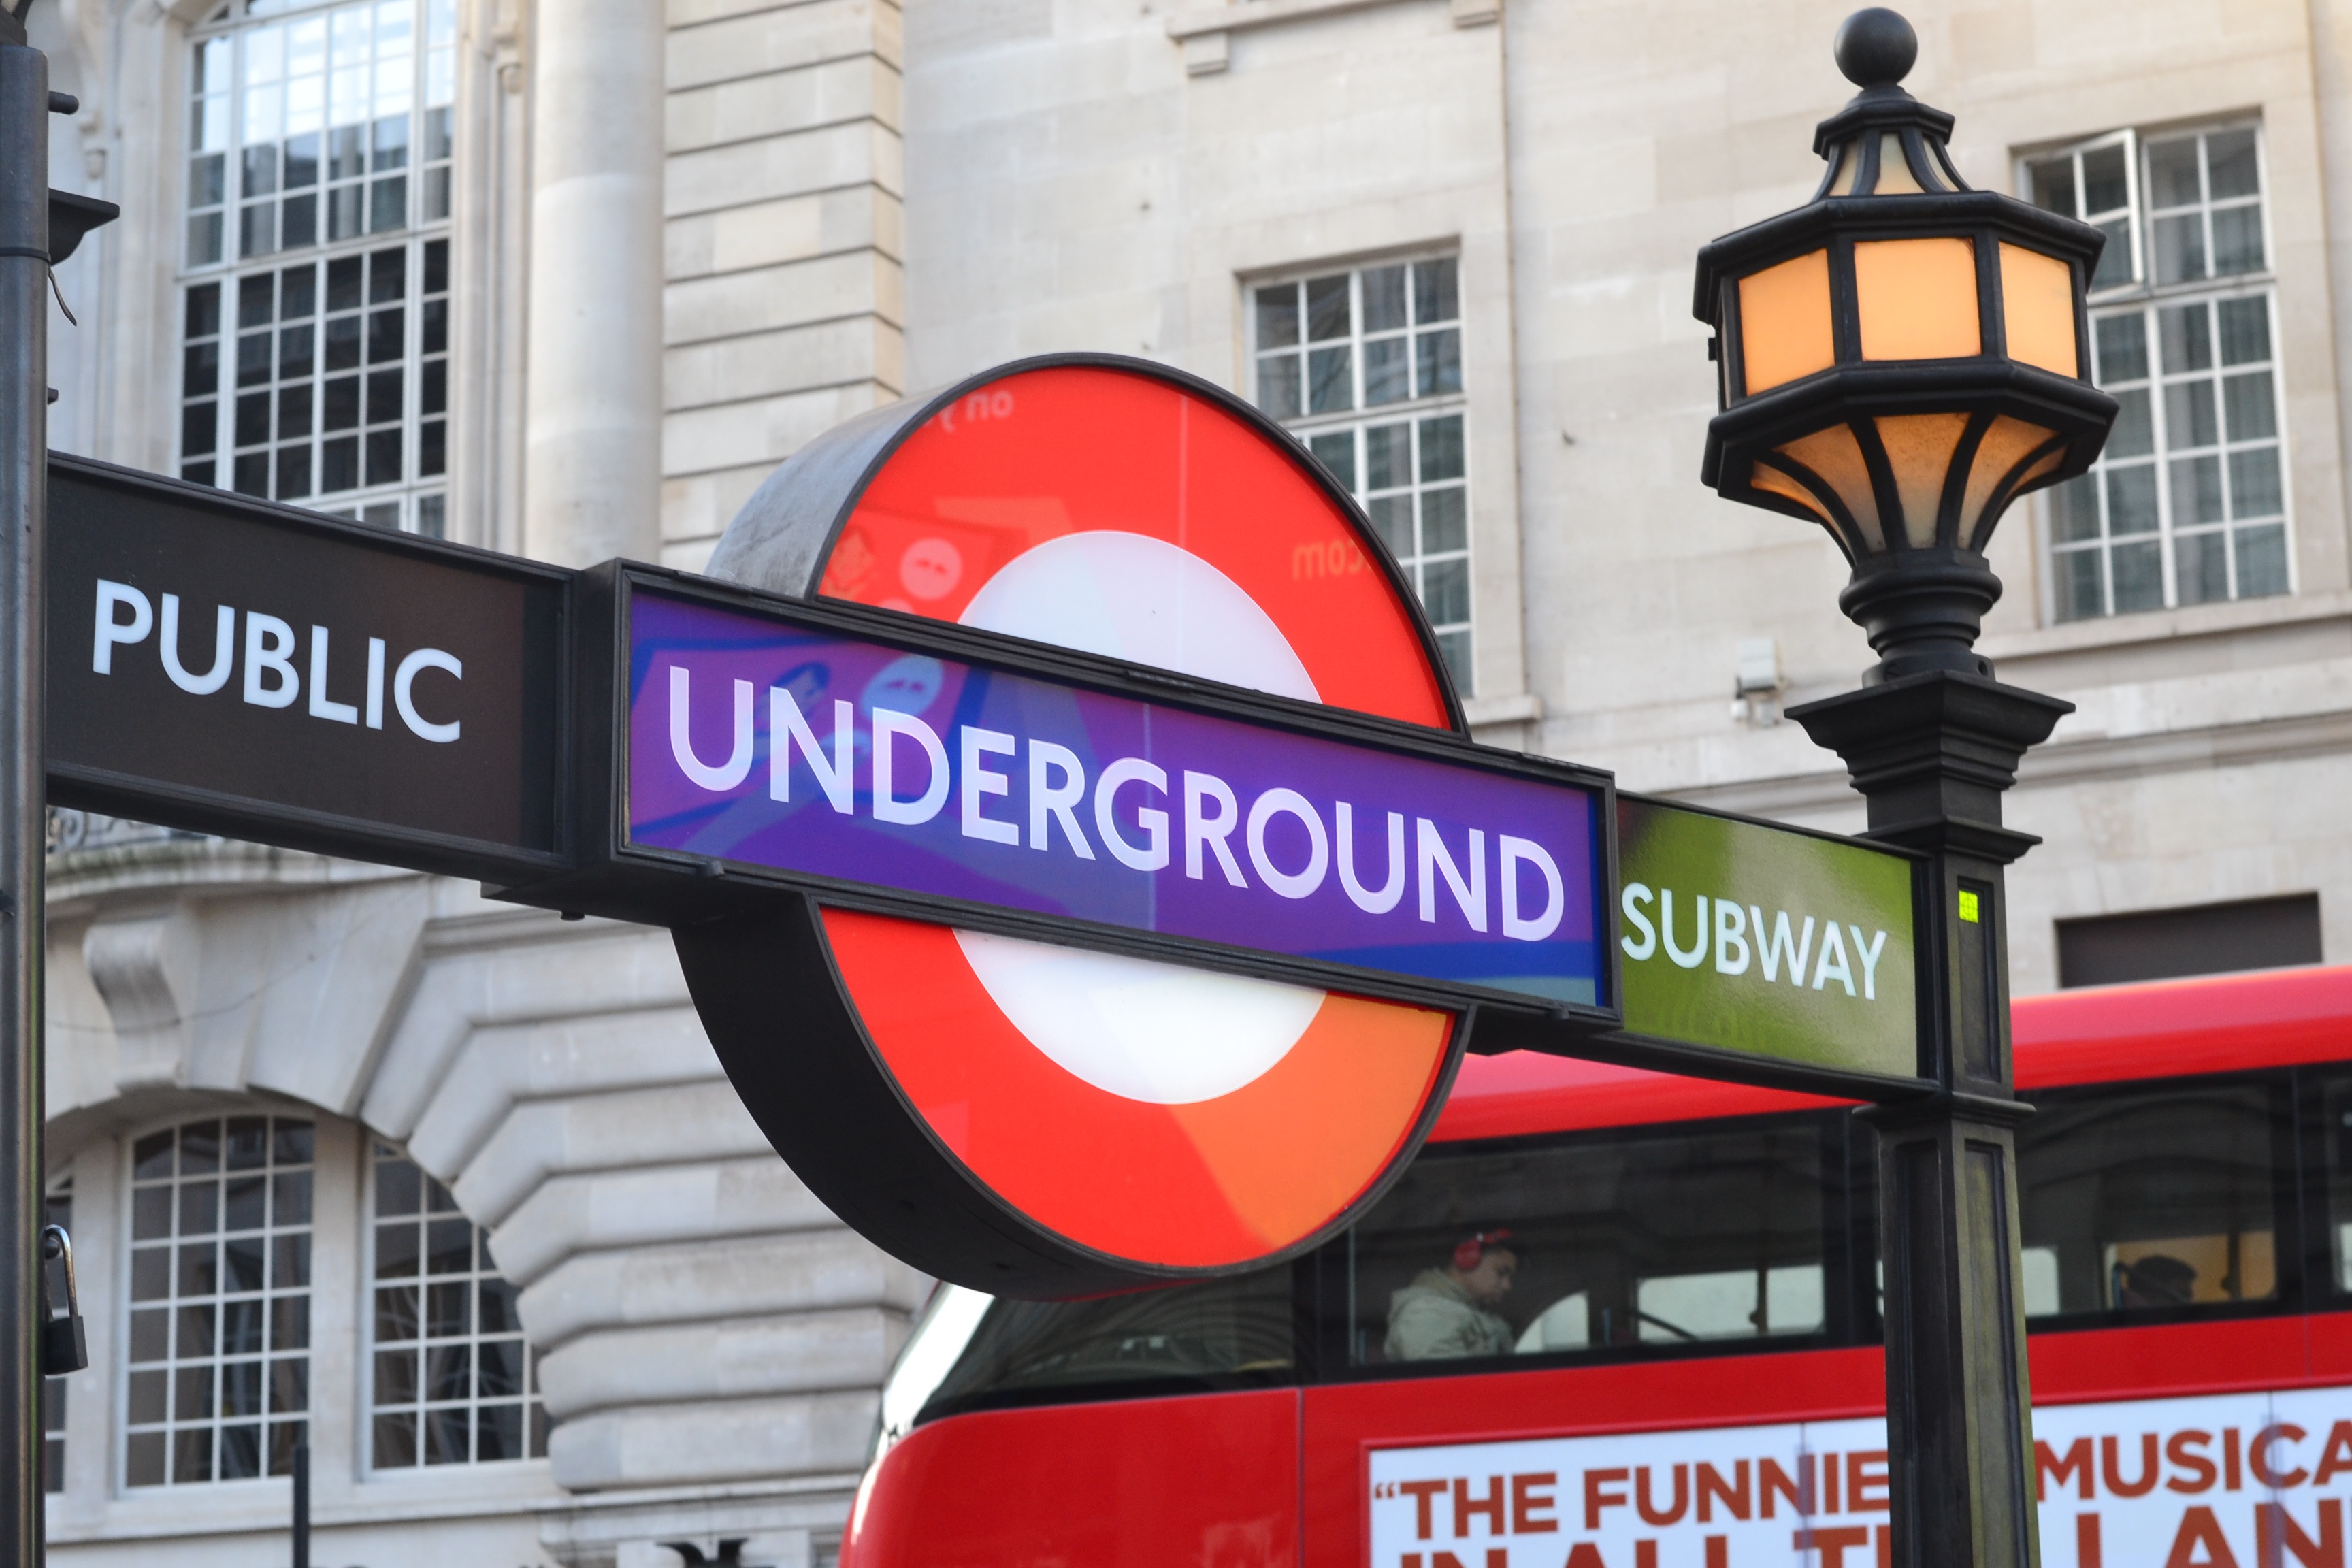
train, advertising, sign, banner, street sign, lamp, tourism, signage, bus, london, shield, united kingdom, traffic sign